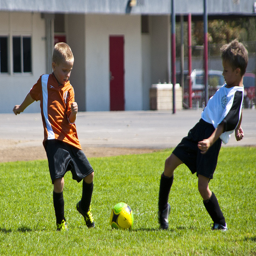
Two children in uniforms kicking at a yellow soccerball.
Two boys play with a soccer ball on a green lawn.
The two children are kicking a green and yellow soccer ball.
Two children play with a soccer ball in a school playground.
Two little boys standing in the grass with a soccer ball.